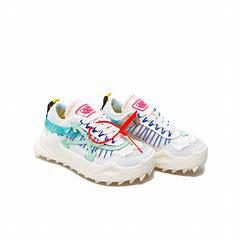
Brand: Off-White
Model: Off Odsy 1000